Kakuei Tanaka

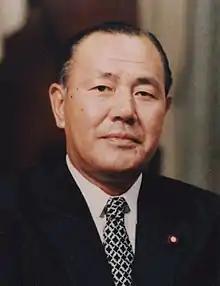

Tanaka became a member of the Liberal Democratic Party when it formed in November 1955, from the merger of the Liberal Party and the Democratic Party. In November 1956 there was a party leadership race to succeed Ichirō Hatoyama. A split occurred in the Yoshida school between the factions of Eisaku Sato and Hayato Ikeda; Sato supported his brother Nobusuke Kishi and Ikeda supported Mitsujirō Ishii. Tanaka followed Sato rather than Ikeda, even though Tanaka’s stepdaughter married a nephew of Ikeda that same month. Nevertheless, Tanaka maintained close ties with the Ikeda and befriended his right-hand man Masayoshi Ōhira.